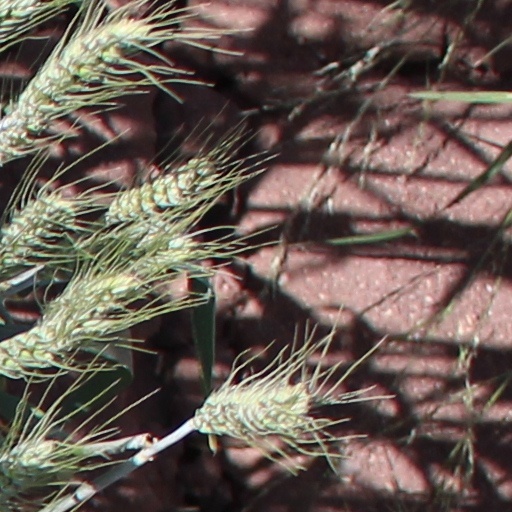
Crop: wheat